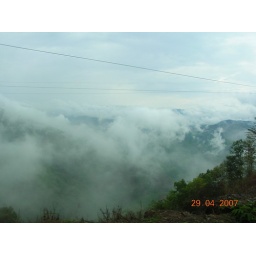
At centain part of the road from Vang Vieng to Luangprabang, we opened our car window to let the clouds in